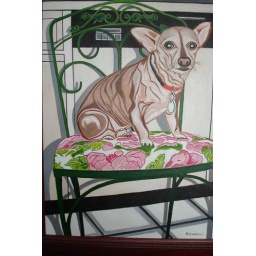
My little dog sitting on kitchen chair. Notice cabinets and dishwasher in background. Tile floor. Cherry wood frame. 16x20&amp;quot;.